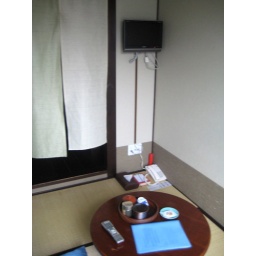
The TV and tea table in my room at the Mastubaya Inn, Kyoto, Japan, 06/28/10.